BMW Welt

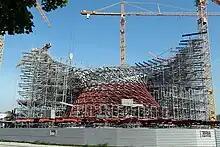
BMW Welt in 2005

Customers picking up special ordered cars are given a dramatic "staged experience" in which they await their new car in an enormous glass-walled hall, and their cars are lifted up from lower levels on round elevator platforms to their respective delivery area. BMW Welt also has shops selling BMW-branded promotional merchandise and accessories, and a restaurant.